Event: Nepal Earthquake
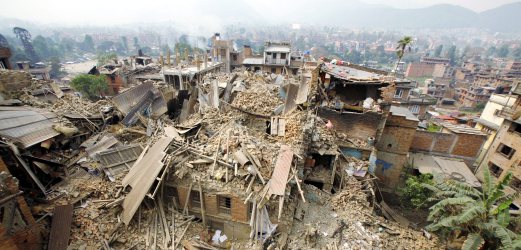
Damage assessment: damage